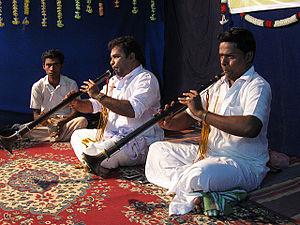
Le Tamil Nadu est un État d'Inde du Sud. Il compte environ 72 millions d'habitants pour un peu plus de 130 000 km². La densité moyenne est forte, mais la croissance démographique est inférieure à la moyenne indienne. Le Tamil Nadu est plus riche et plus urbanisé que la moyenne nationale. La capitale de l'État est Chennai.